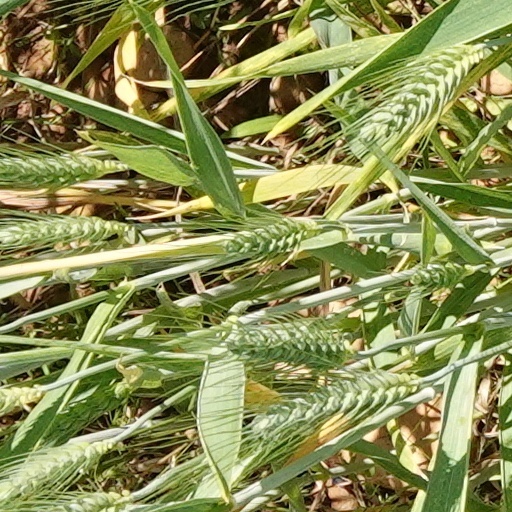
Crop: wheat